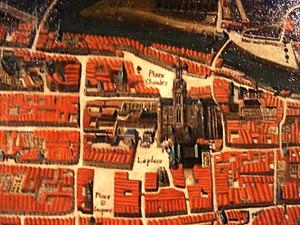
Portrait de la ville et cité de Metz, Musées de Metz. huile sur toile, circa XVIIe. Détail.
La cathédrale Saint-Étienne de Metz est la cathédrale catholique du diocèse de Metz, dans le département français de la Moselle en région Grand Est.